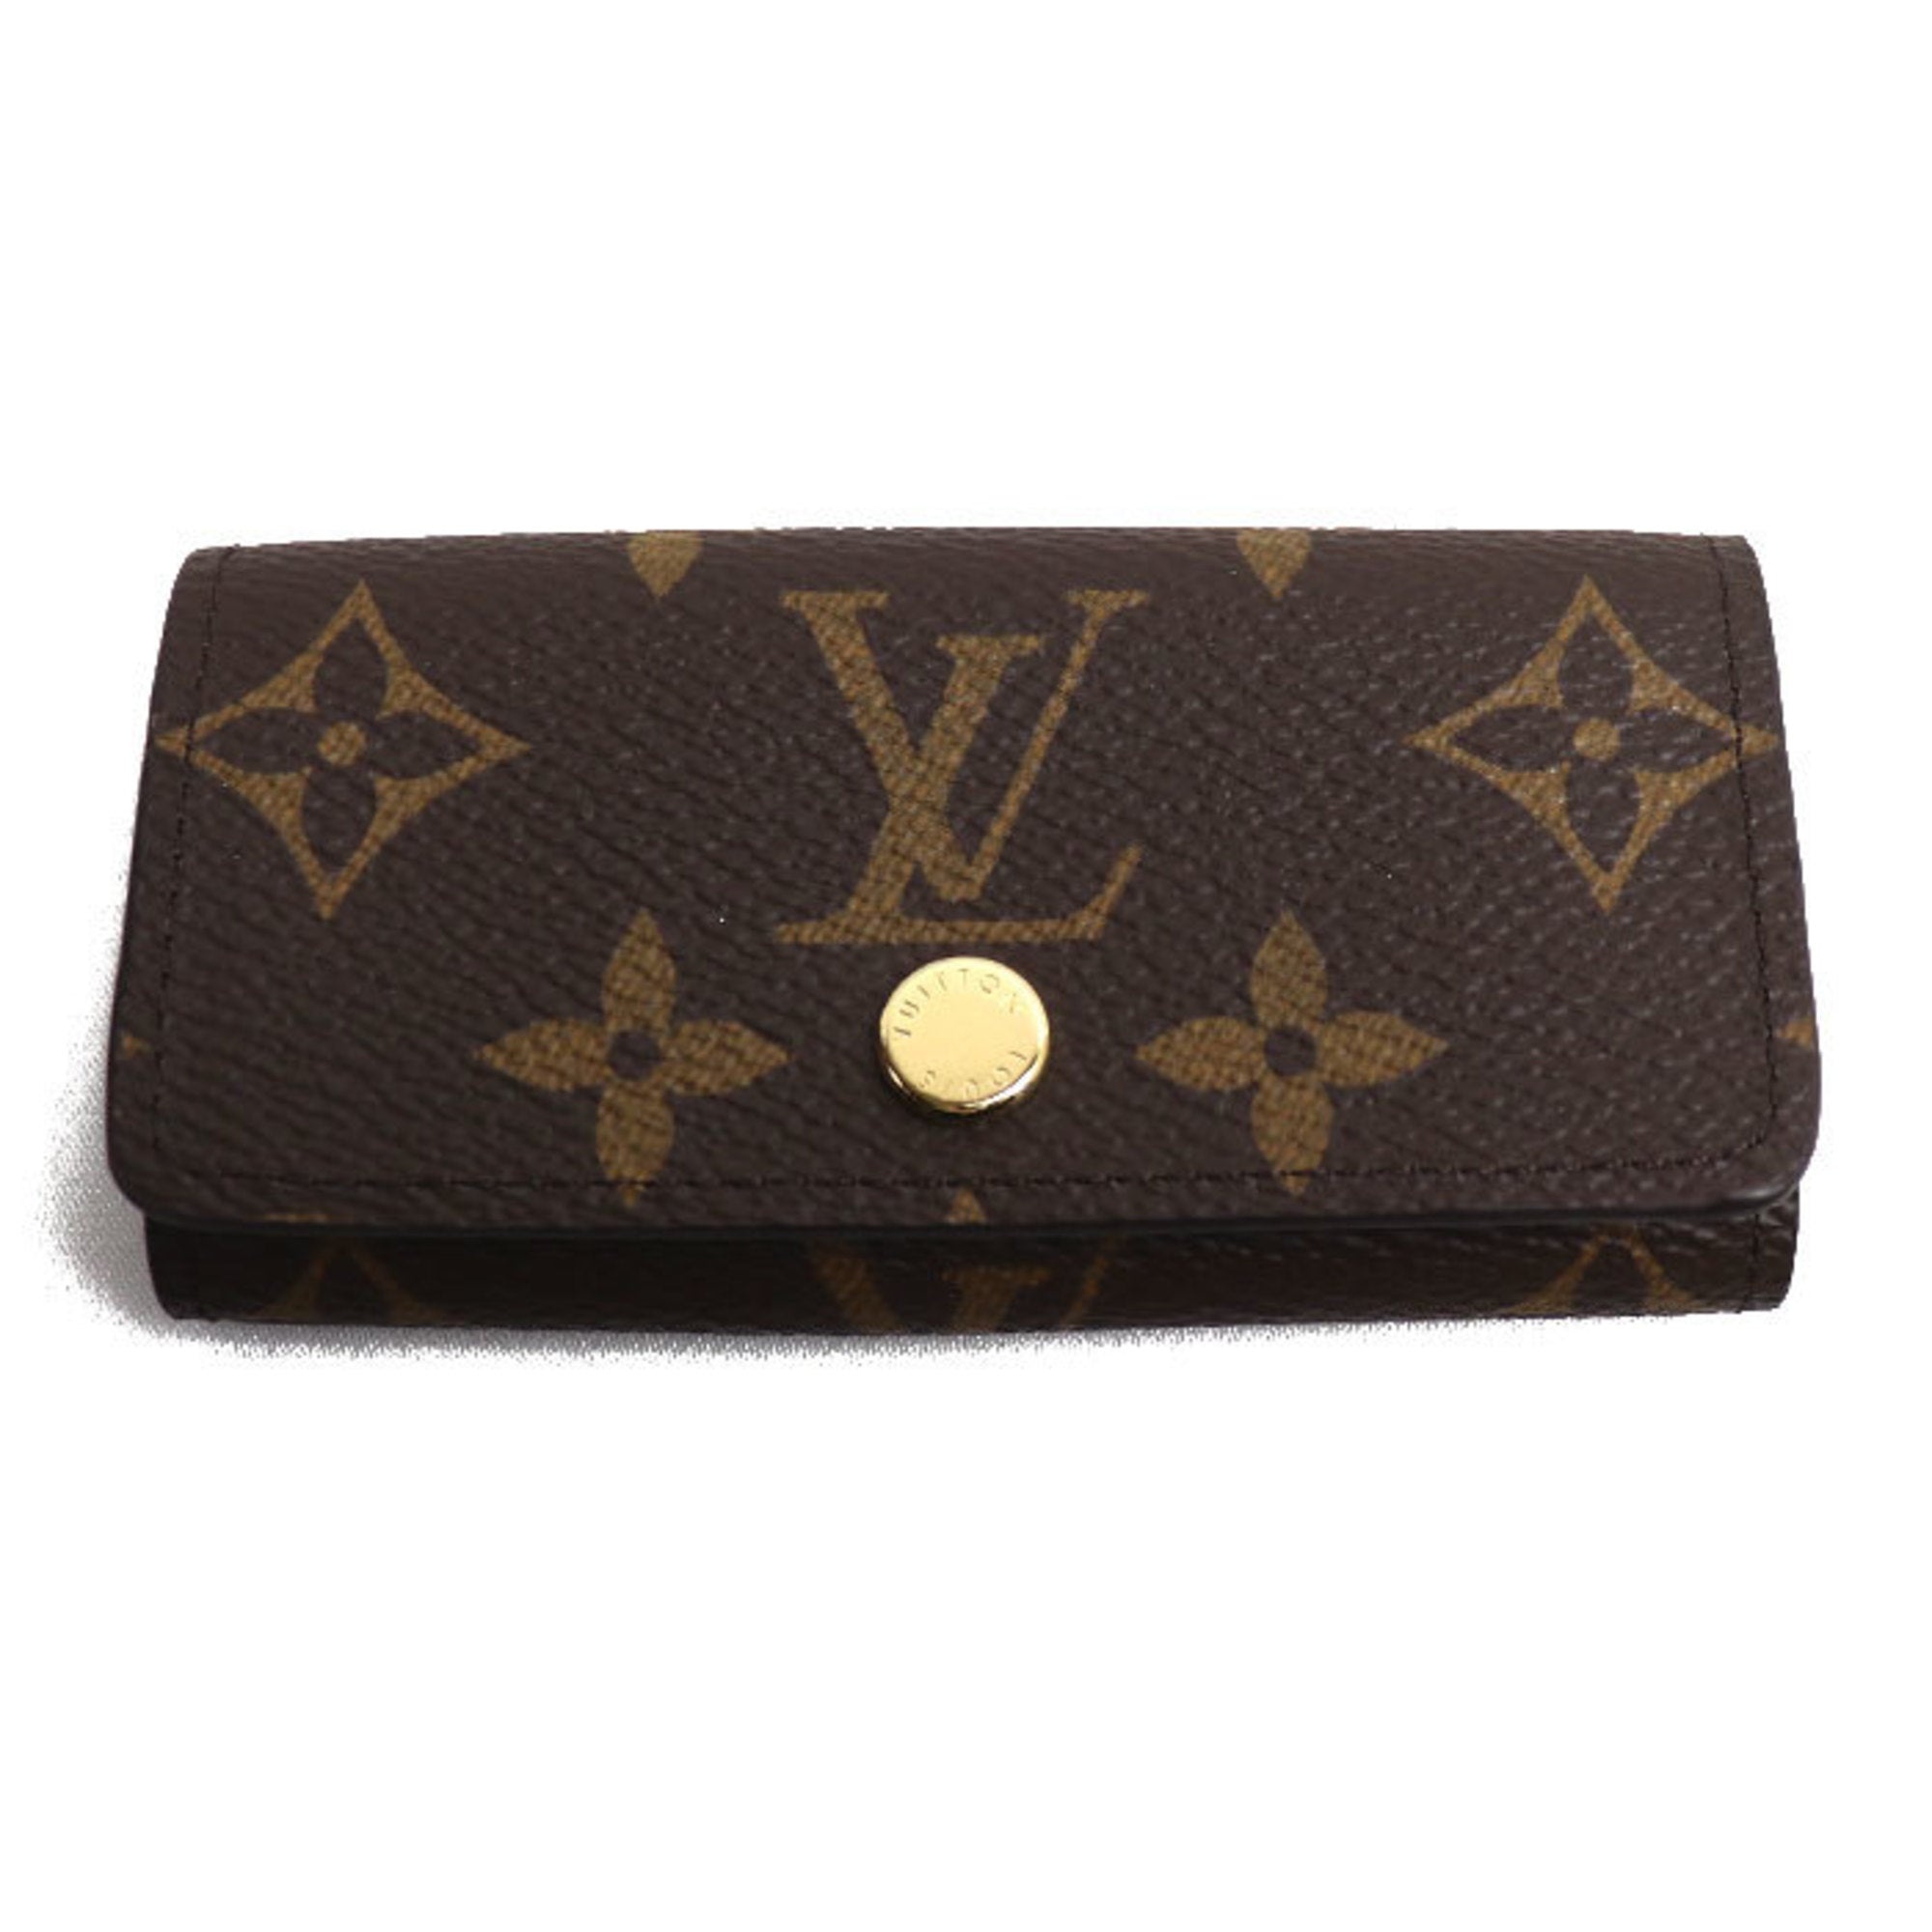
Louis Vuitton Monogram Monogram Keycase
Brand: Drape Dreamers
Brand - Louis Vuitton, Color - Brown, Monogram, Material - Monogram, Dimensions - 5.5cm x 10.5cm x 1cm / 2.16'' x 4.13'' x 0.39'', Condition - Rank N. Rank NS Never New / display item. Before purchasing, please refer to the images for the exact condition of the item. Before purchasing, please refer to the images of the accessories included with the item. Bag Common Damage Scratch - Insignificant Size -
Category: Apparel & Accessories > Handbags, Wallets & Cases > Wallets & Money Clips > Key Cases